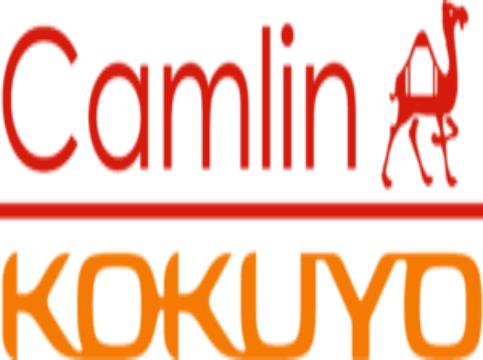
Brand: kokuyo
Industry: Necessities